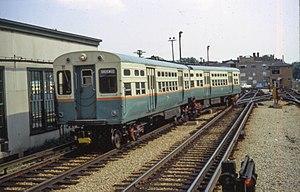
Le métro de Chicago est un réseau de transport en commun ferré qui dessert une grande partie de la ville de Chicago et de sa proche agglomération, il est principalement connu pour une de ses particularités : il est en grande partie aérien.